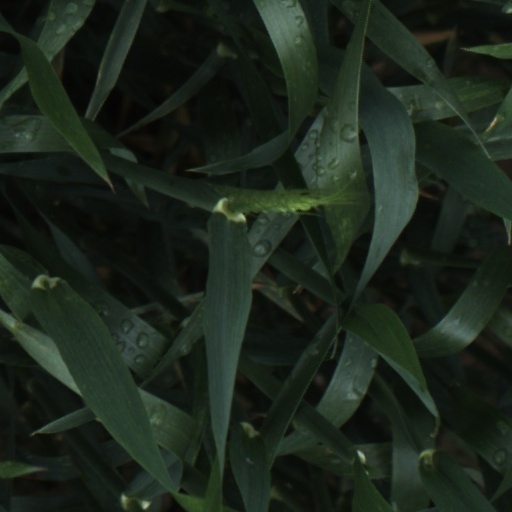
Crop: wheat